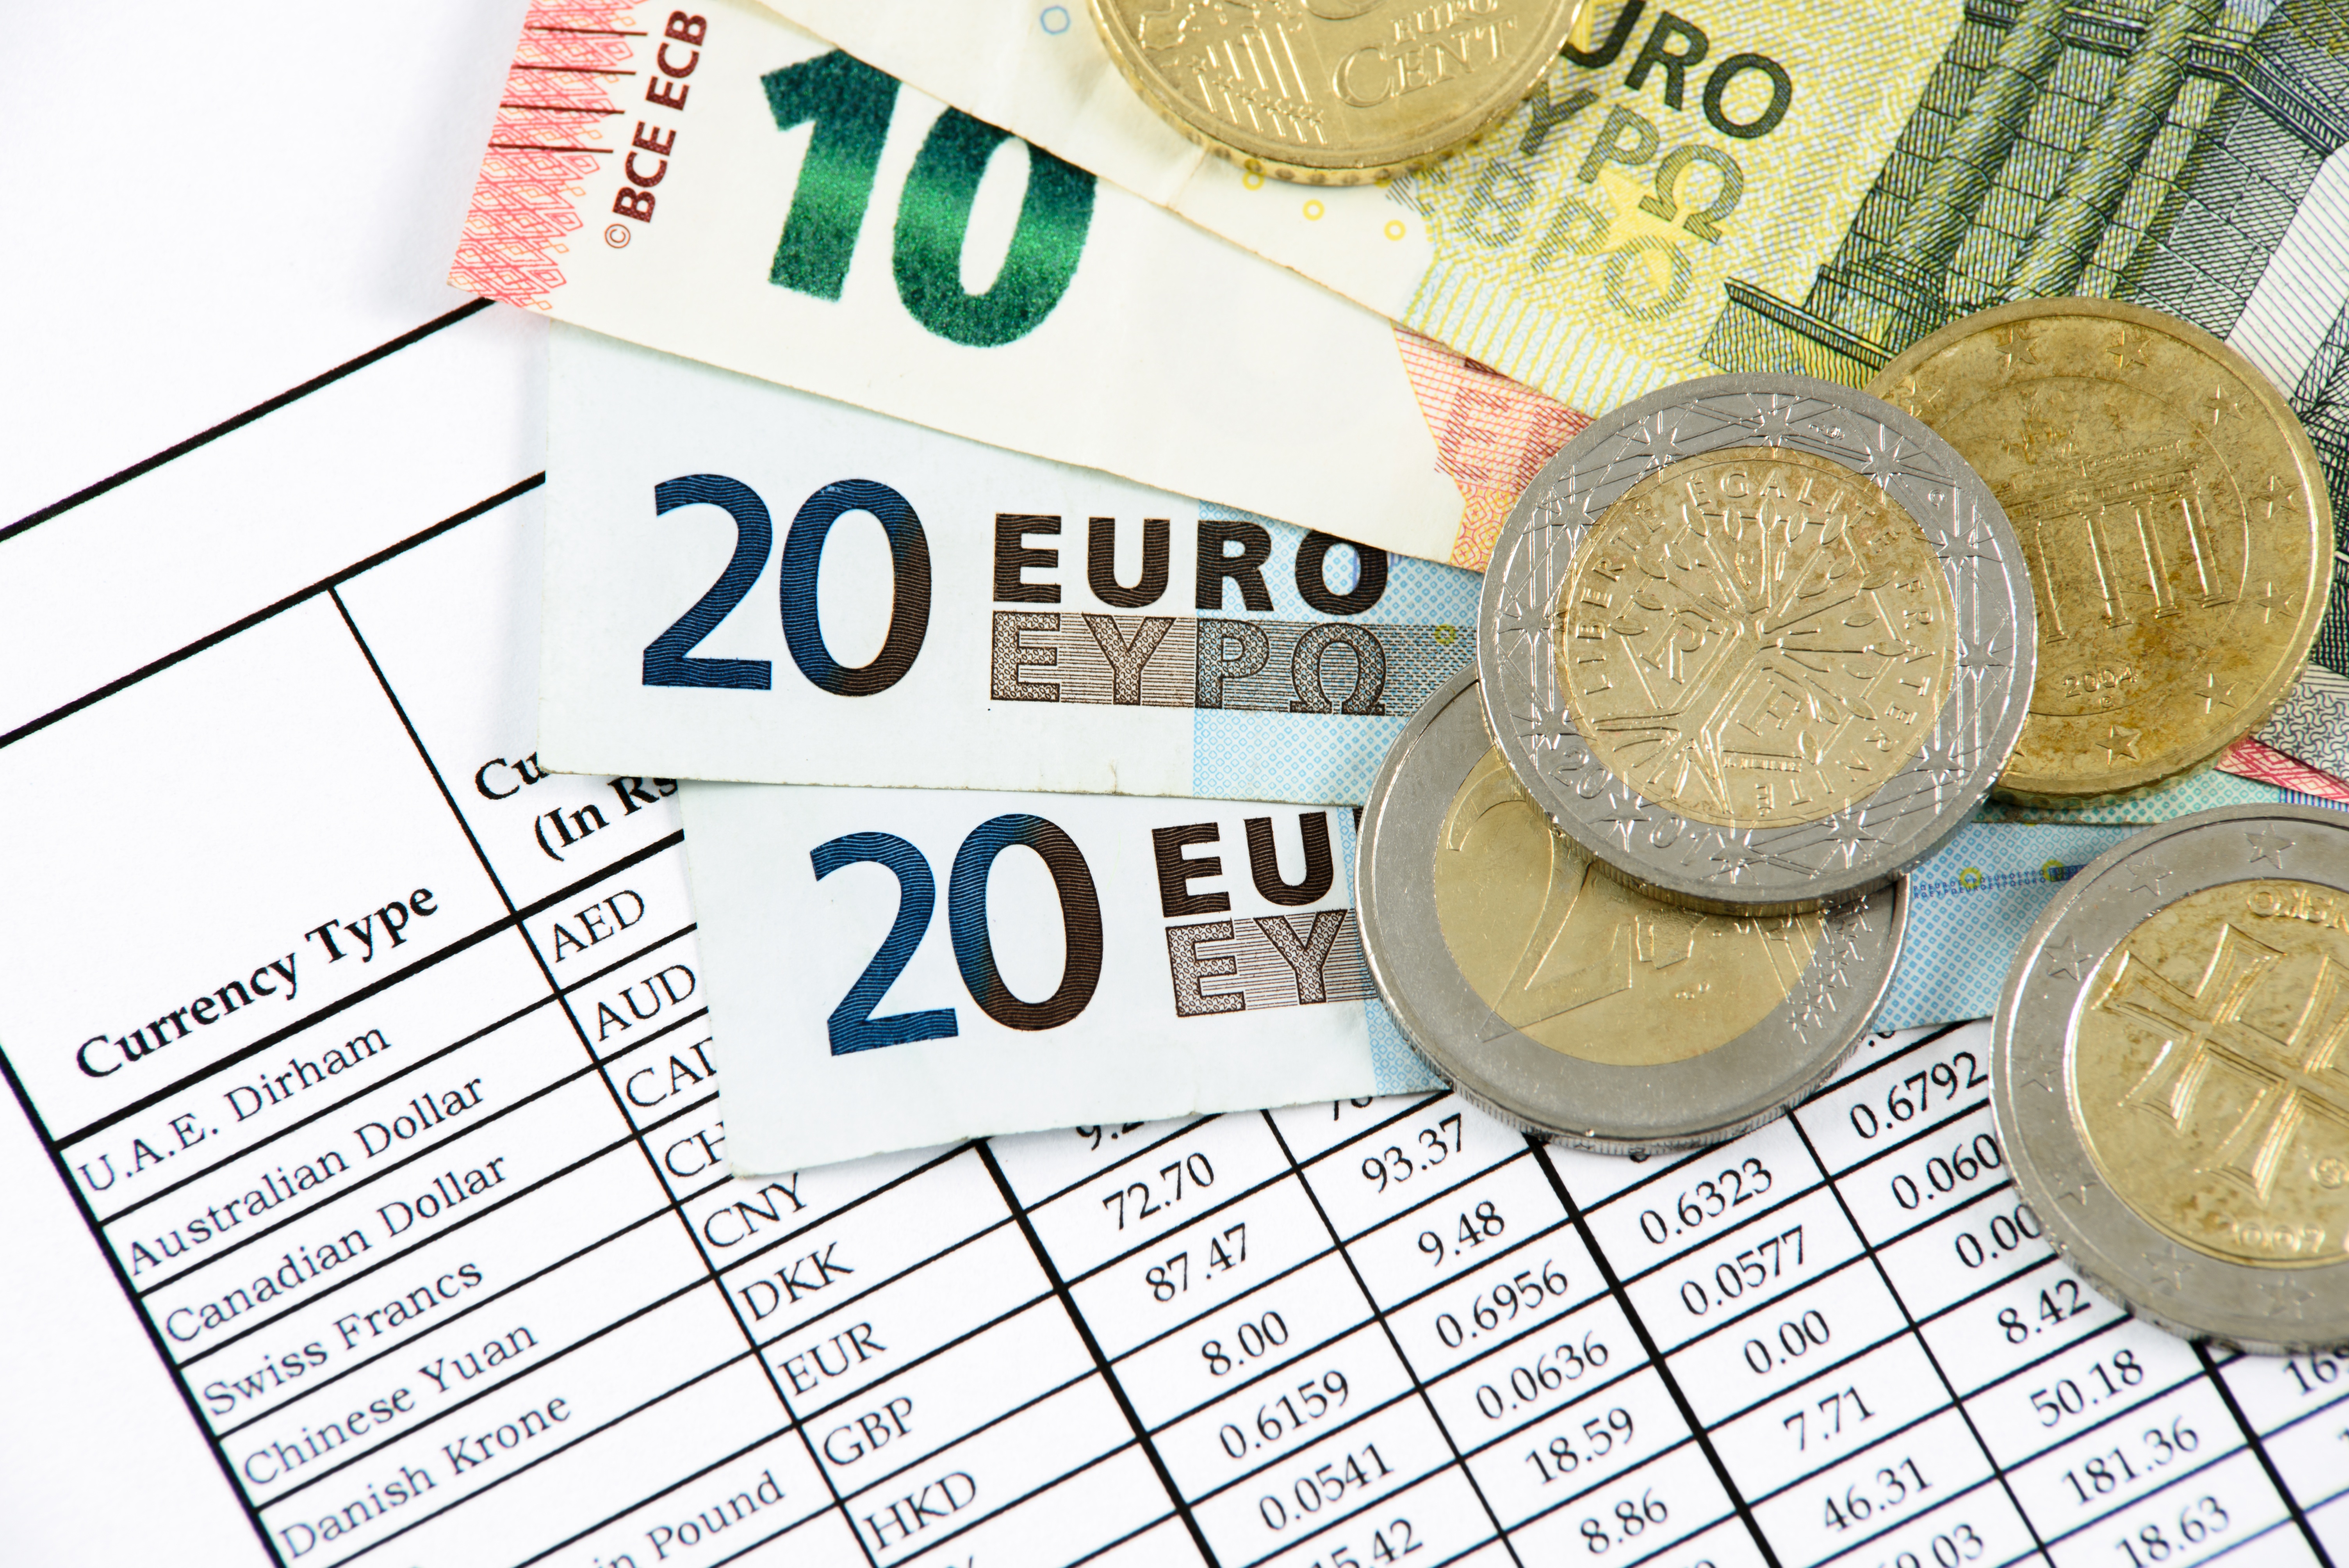
europe, money, business, stack, brand, cash, font, capital, bank, currency, euro, banking, rich, economy, payment, coins, finance, the background, price, the market, quotes, invest, account, economical, european union, bills, a wealth of, investments, the european, the crisis, the greenback, corporate tax makeover, exchange office, currency exchange rates, currency exchange, the financial